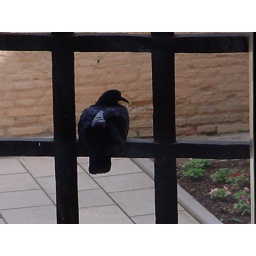
Pigeon in castle window